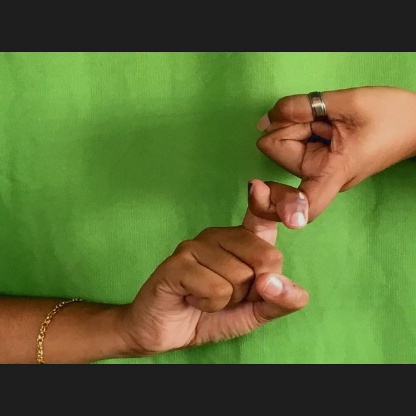
Mudra: Pasha